Beijing Guoan F.C.

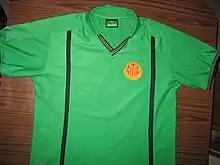
2002–2003 Kits

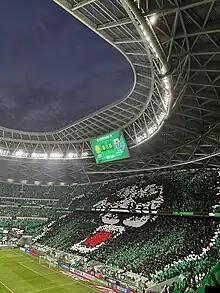
"Tifo" of a roaring lion in the Jing-Hu derby between Beijing Guoan and Shanghai Shenhua at the Workers' Stadium

Despite being founded by CITIC Guoan Group, the stake of the football club was held by another subsidiary, CITIC Corp., Ltd. of CITIC Group, a Beijing-incorporated SPV, for a possible listing in mainland China since 2012. (CITIC Group invited other investors to purchase the new shares of CITIC Guoan Group in 2014, making the company no longer a subsidiary of CITIC Group). In 2014, CITIC Group floated, by backdoor listing, most of their assets to their Hong Kong-based subsidiary CITIC Pacific (renaming it to CITIC Limited), including the entire share capital of "CITIC Corp.", thus the stake of the football club was indirectly floated in a stock exchange.